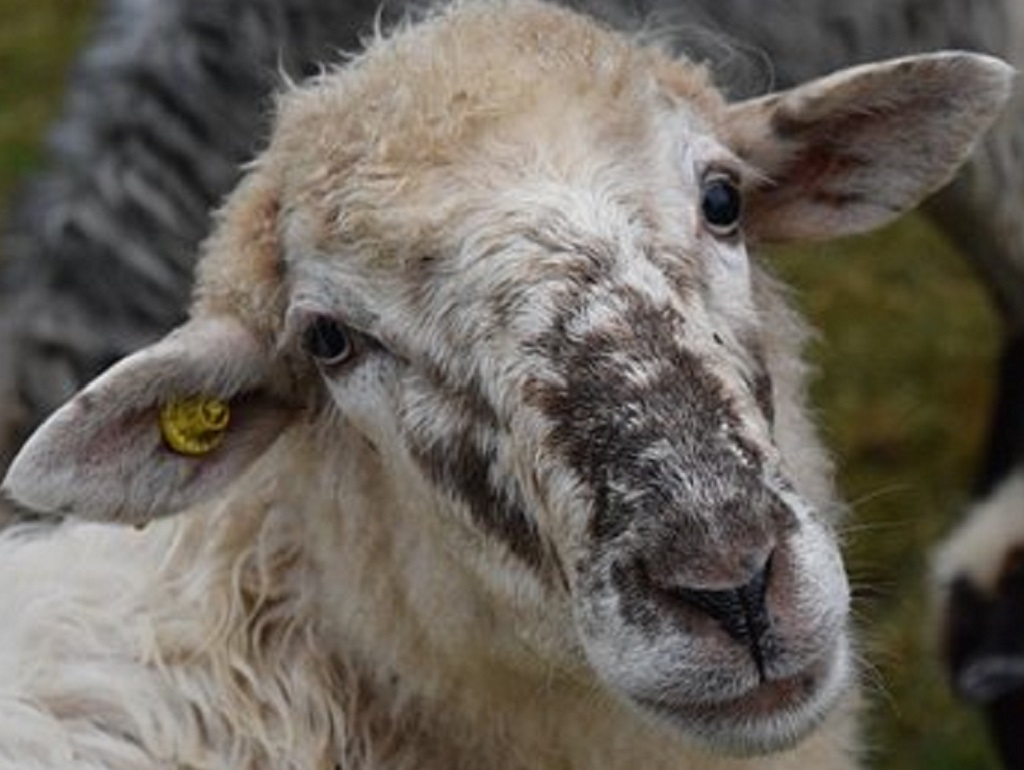
Label: no pain